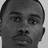
Emotion: neutral